GFOTY

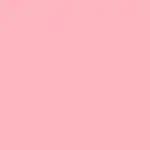
GFOTY's "My Song" was inspired by the hex triplet FFB6C1.

GFOTY contributed vocals to "Hard", the B-side to Sophie's "Lemonade" single. In September 2014, producer Ryan Hemsworth released the compilation EP "shh#ffb6c1" on his pseudo-label Secret Songs, which included a GFOTY-featured track named "My Song". Shortly after, she collaborated with PC Music artist Maxo on "Not That Bad".